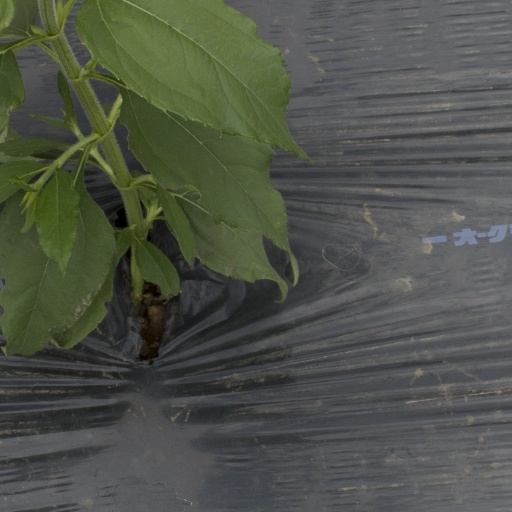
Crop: Jerusalem artichoke